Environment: real
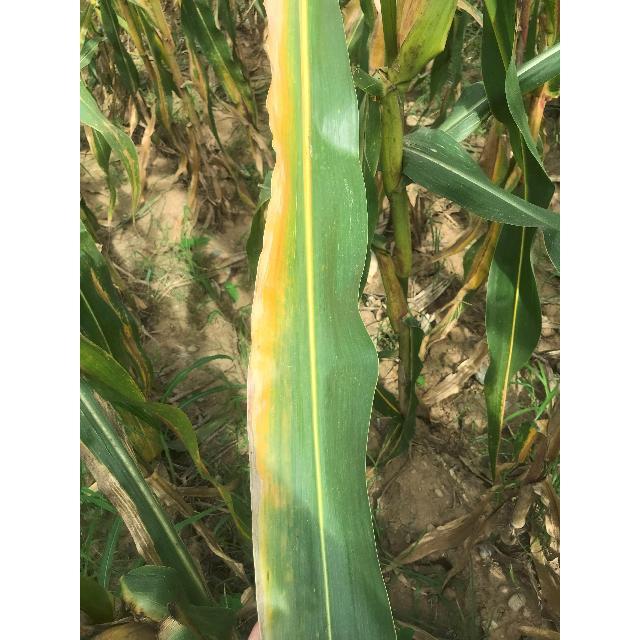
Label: potassium_deficiency